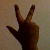
The image shows a hand gesture representing the number 3 in Indian Sign Language.